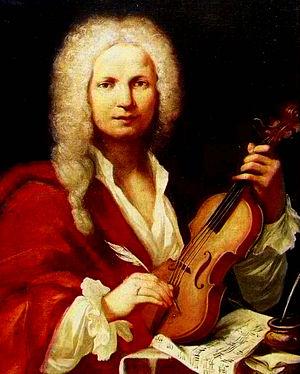
Portrait d’un violoniste vénitien du XVIIIe siècle, généralement considéré comme étant celui de Vivaldi"
Le Concerto pour 2 violons en sol mineur d'Antonio Vivaldi est un concerto pour violon baroque en 3 mouvements, du XVIIIᵉ siècle, pour deux violons, instruments à cordes, et basse continue.
Le Nisi Dominus, RV 608, est une cantate sacrée du XVIIIᵉ siècle, d'Antonio Vivaldi.
Le concerto pour quatre clavecins en la mineur, BWV 1065, du compositeur allemand Jean-Sébastien Bach est un concerto pour quatre clavecins, instruments à cordes, et basse continue, de sa série de quatorze concertos pour clavecin, BWV 1052-1065. Cette composition baroque en 3 mouvements est une transcription, arrangement, et adaptation de 1735 du concerto pour 4 violons et violoncelle en si mineur RV 580, 10ᵉ de la série de 12 concertos de L'estro armonico opus 3 de 1711 d'Antonio Vivaldi.
La Follia ou sonate N°12 en ré mineur La Follia RV 63 est une sonate de chambre baroque en trio pour deux violons et basse continue du XVIIIᵉ siècle, du compositeur italien Antonio Vivaldi. Cette douzième sonate de ses douze Sonates en trio, op. 1 de 1703, sont les premières compositions et les plus anciennes connues et conservées de son œuvre.
Douze Sonates en trio d'Antonio Vivaldi est une série de 12 sonates de chambre baroque en trio pour deux violons et basse continue du XVIIIᵉ siècle, du compositeur italien Antonio Vivaldi. Éditées en 1703 et 1705, elles sont les premières et plus anciennes compositions connues conservées de son œuvre.